Indies Brigade

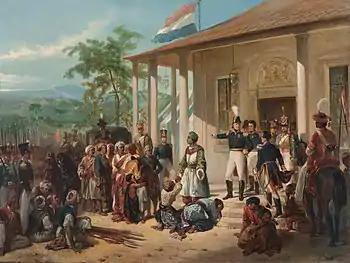
The Java War

The Brigade remained in an encampment at Meester Cornelis until the formal handover of power by the British lt. governor-general to the Commissioners-General on 19 August 1816. On 2 September, Anthing went on his first inspection tour of Java after which, having returned to Batavia, he submitted a report, dated 23 October, on the state of the forts on Java and Madura. Lack of tact on his part, in connection with his right to be answerable only to acting Governor-General Godert van der Capellen directly caused difficulties and frictions to arise in his relationship with the supreme authority. Though troops of the Indies Brigade took part in the suppression of the insurrection at in the second half of 1817, Anthing was not personally involved in that campaign. The campaign ended with the execution of the "ring leaders" in December 1817. The Brigade, now evolving to the core of the Royal Netherlands East Indies Army, played a large part (together with indigenous auxiliary troops) in a number of armed conflicts with indigenous rulers in later years, like the First expedition to Palembang (1819), Second expedition to Palembang (1821), Padri War (1821–1837), Expedition to the West Coast of Borneo (1823), First Bone War (1824–1825), and especially the Java War with Prince Diponegoro that started in 1825.